George Fried

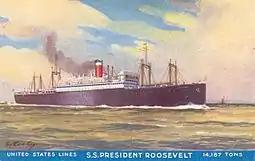
SS "President Roosevelt", 1920s

Fried's service with the United States Lines after 1921 was as a member of the Merchant Marine. He served as chief officer on the United States Lines' luxury liner SS "President Grant" and briefly in this position as well on the . He married Laura Parmenter on March 21, 1922, in New York.